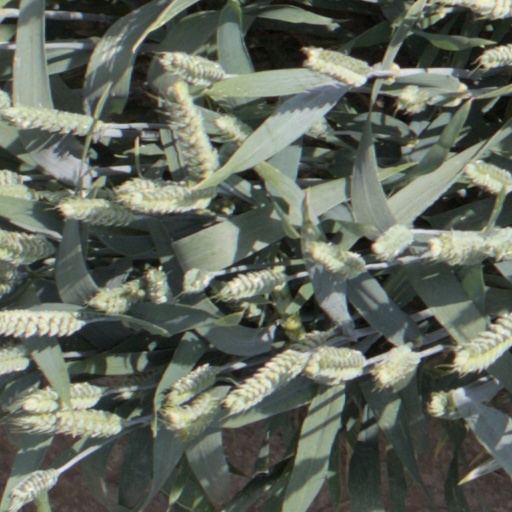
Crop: wheat